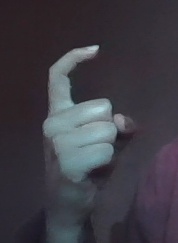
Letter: ra